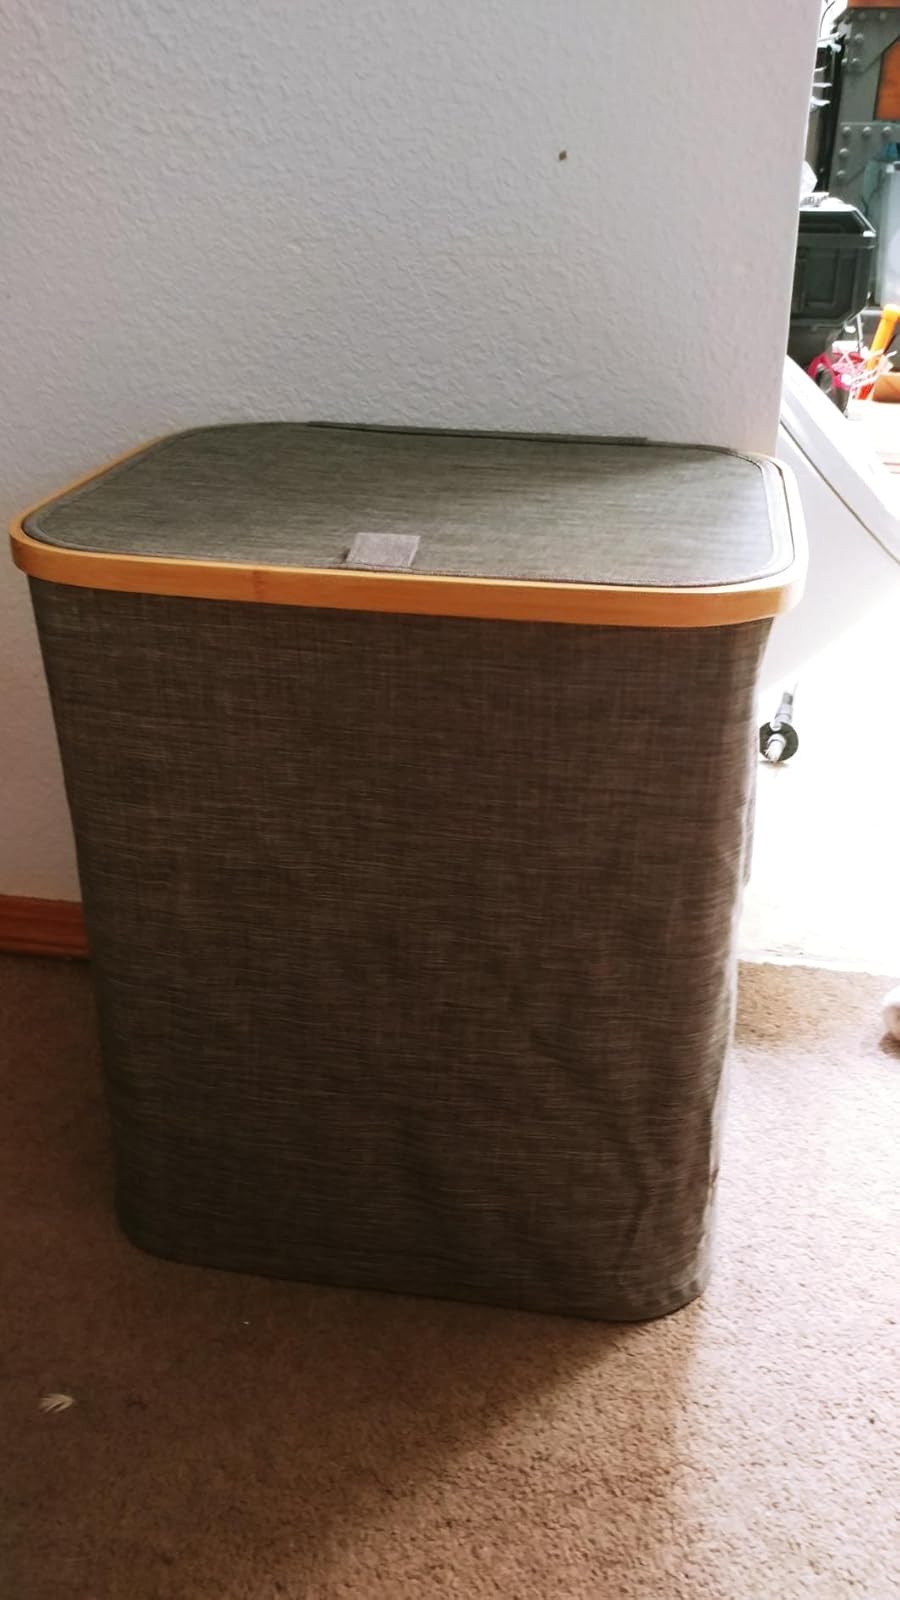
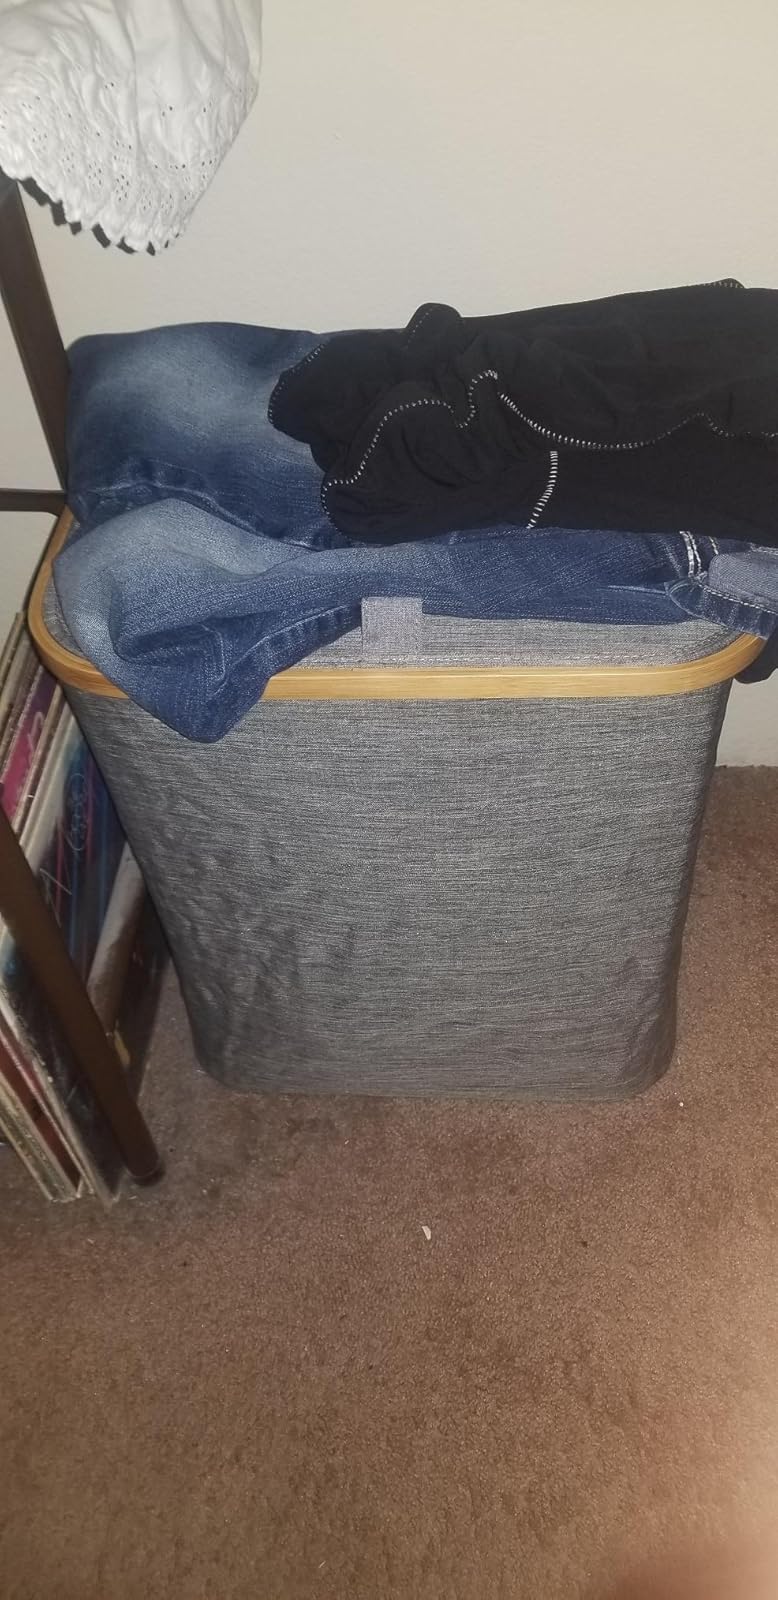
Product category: items_hamper
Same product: yes